Cañari

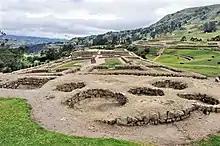
After the Incan conquest, the Incas settled in the Cañari capital of Ingapirca, which became an important regional center. At the back can be seen the Temple of the Sun of the Incan period.

The Inca triumph over the Paltas was complete because they surrendered themselves and were incorporated into the Inca "empire". Notwithstanding such docility, Túpac Yupanqui took some thousands of them and sent them far from their territories to the remote provinces of Collao, and settled the land of the Paltas with mitimaes from other provinces. The fortresses, which had been prepared on the highlands of Saraguro, did not help them at all because the presence of Inca troops in the valley made them know that all resistance would be useless.